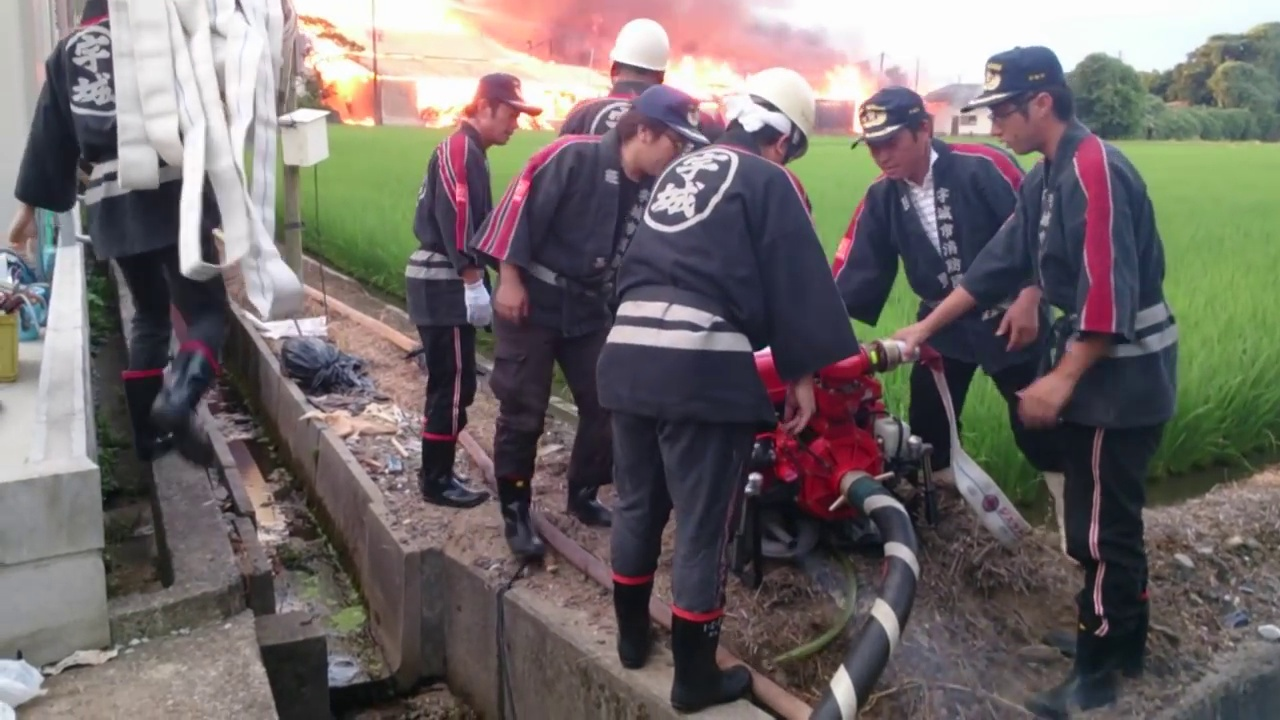
Fire: yes
Smoke: no